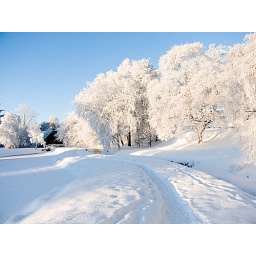
Snow in shadow reflects the sky and in this case has a blue tint.